Carcassonne

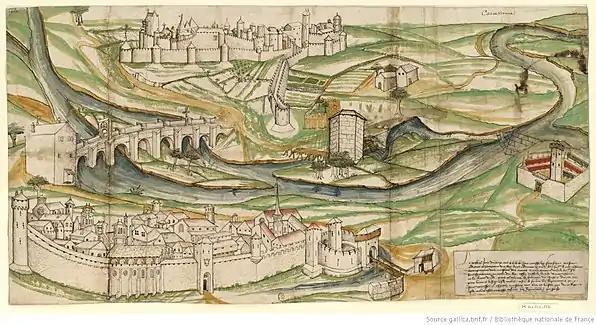
This medieval drawing of Carcassonne from 1462, discovered by Jean-Pierre Cros-Mayrevieille in the Gaignières collection of the Bibliothèque Royale, had a major influence on the project to restore Carcassonne. It reinforced Viollet-le-Duc's idea that all of the towers were topped with conical roof trussing.

In 1240, Trencavel's son tried unsuccessfully to reconquer his old domain. The city submitted to the rule of the kingdom of France in 1247. Carcassonne became a border fortress between France and the Crown of Aragon under the 1258 Treaty of Corbeil. King Louis IX founded the new part of the town across the river. He and his successor Philip III built the outer ramparts. Contemporary opinion still considered the fortress impregnable. During the Hundred Years' War, Edward the Black Prince failed to take the city in 1355, although his troops destroyed the lower town.